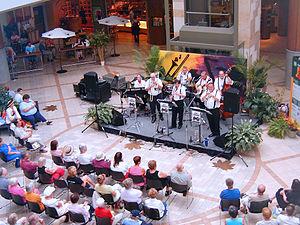
Le Festival international de jazz d’Ottawa, est un festival de jazz qui se déroule à Ottawa chaque année aux mois de juin et juillet depuis 1980.